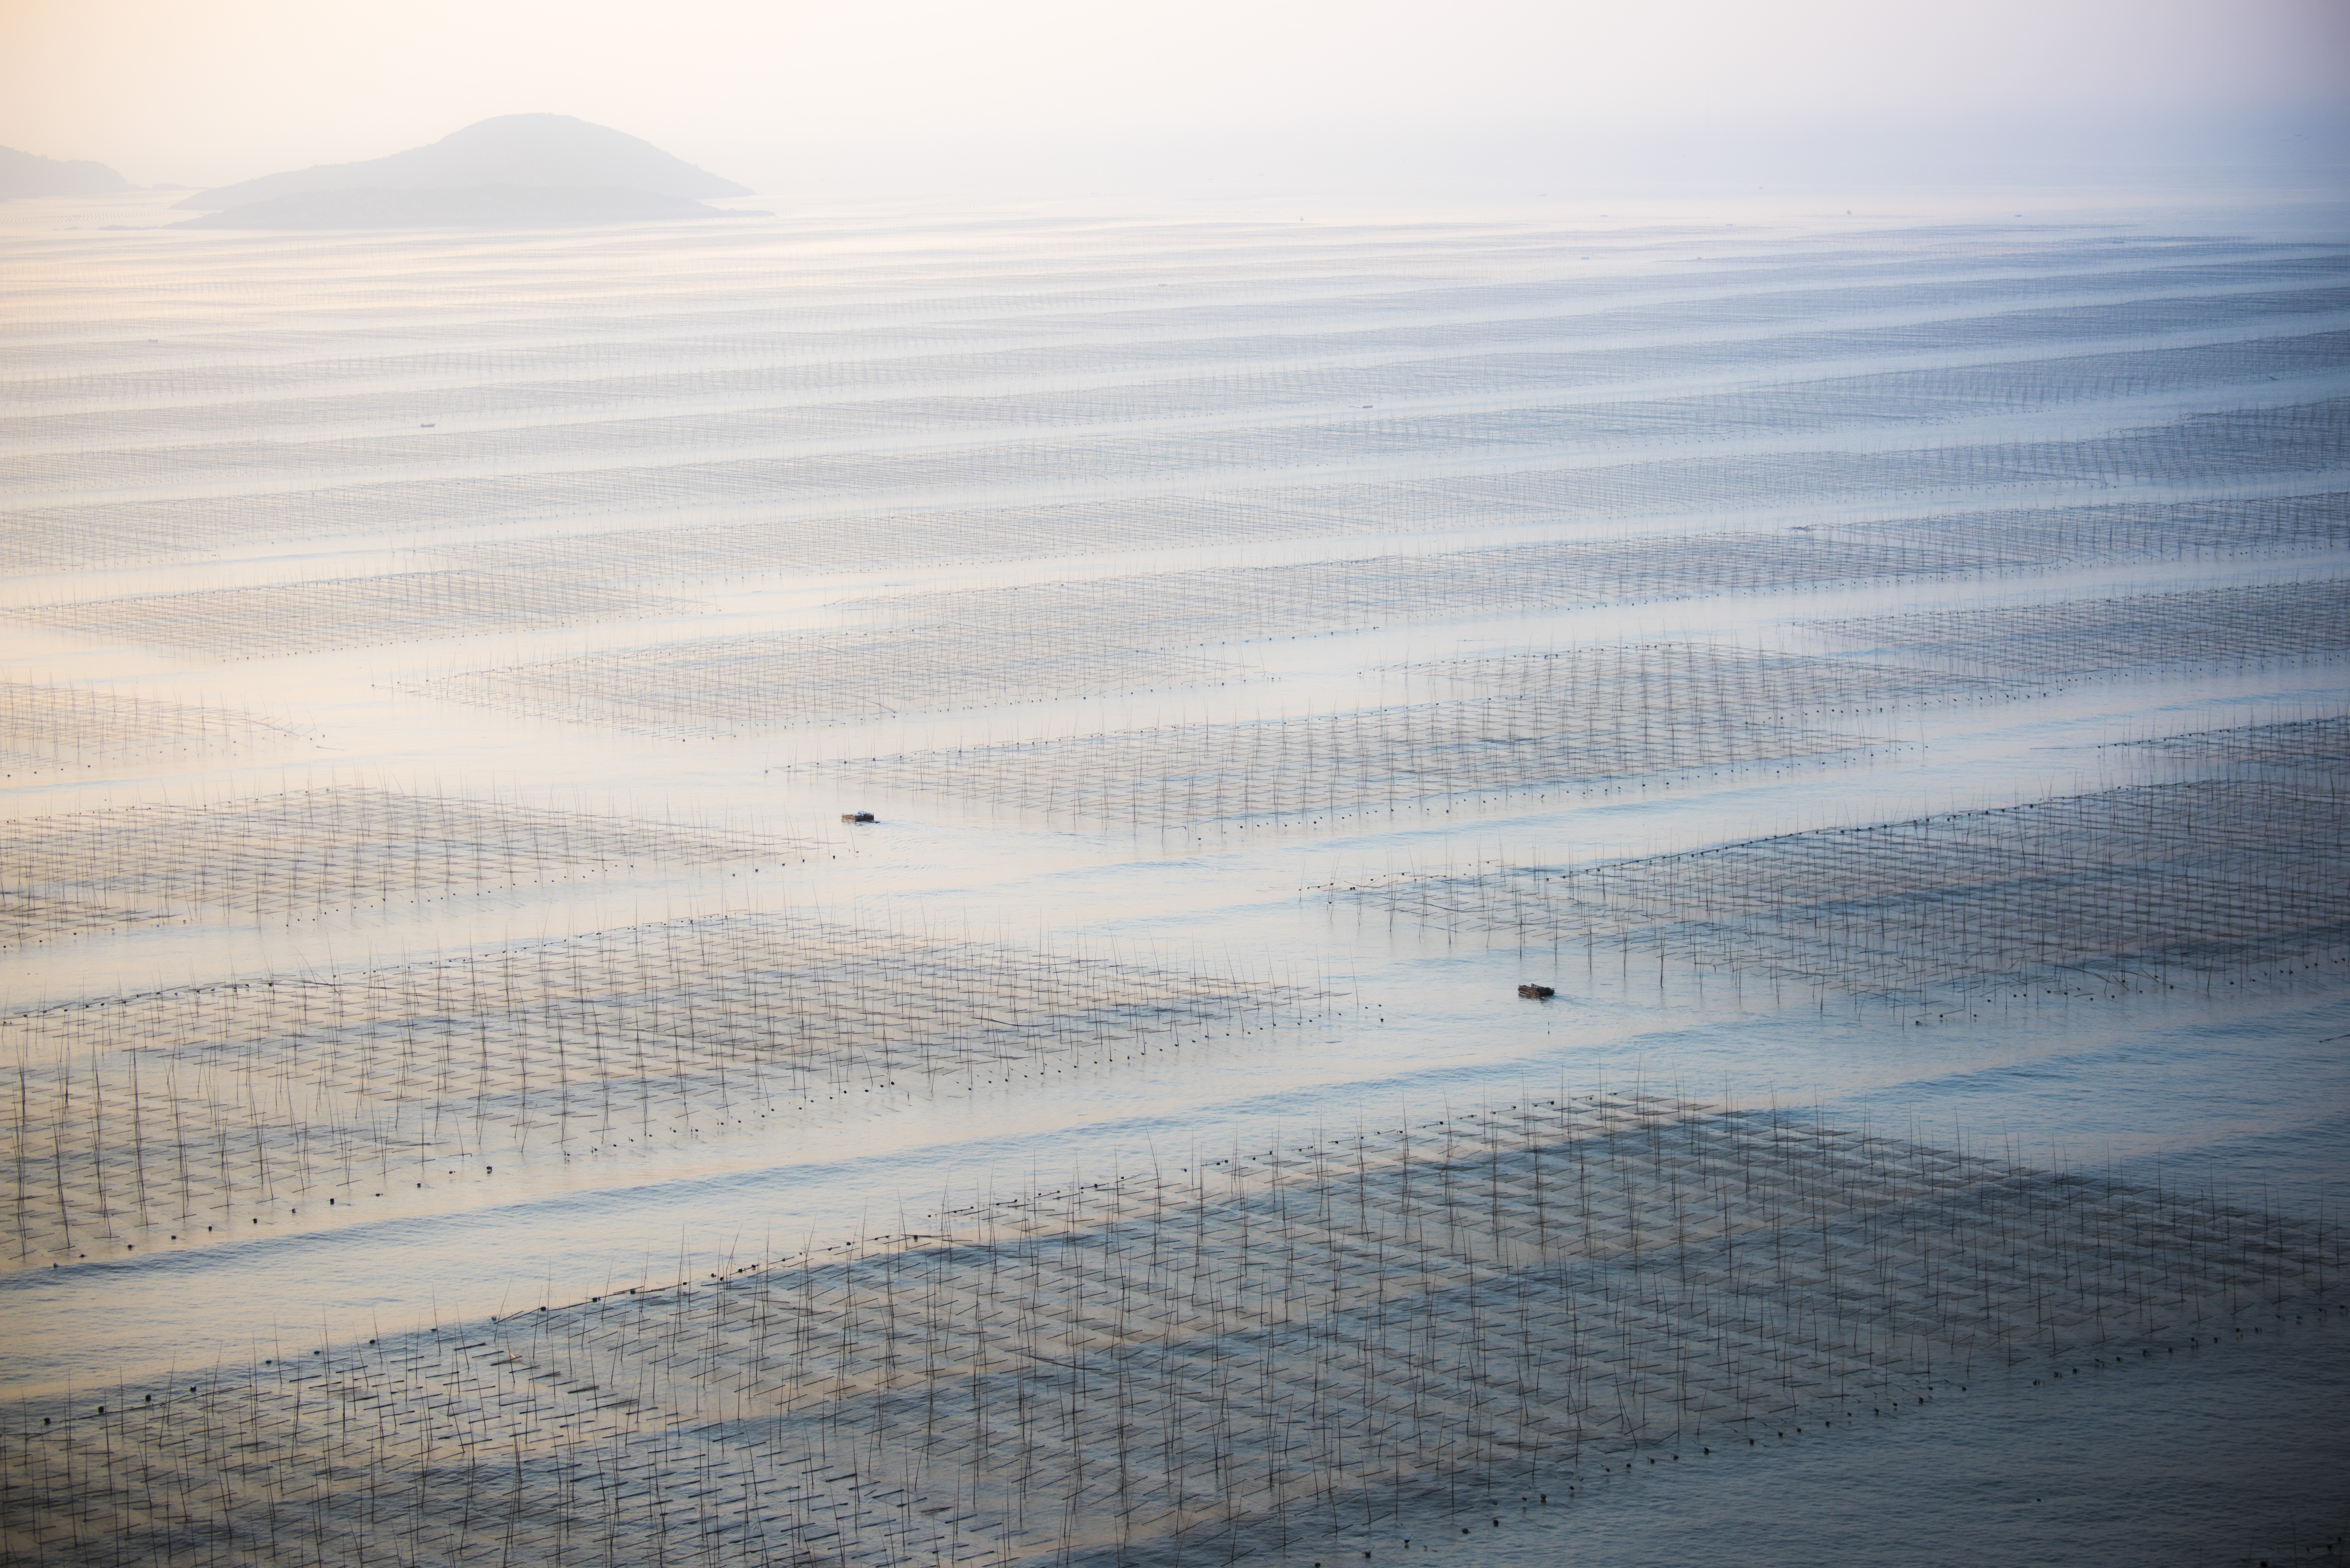
beach, sea, coast, water, sand, ocean, horizon, snow, winter, cloud, sunlight, morning, shore, wave, wind, ice, reflection, weather, material, shape, fujian, xiapu, shoals, atmospheric phenomenon